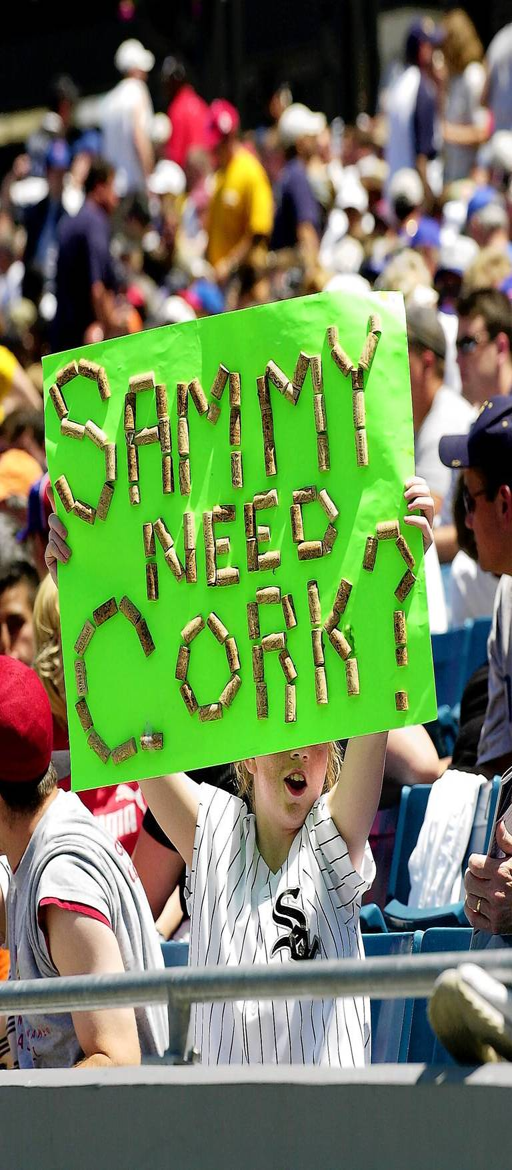
person , holds up a sign during a game at stadium .